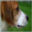
Label: dog